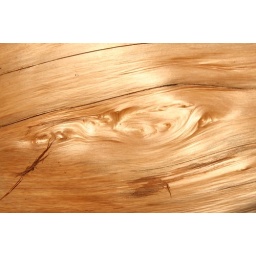
The wood from this dead tree truck shone like gold in the sun.